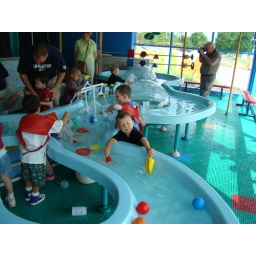
Austin play in the water table at the Dupage Children Musuem